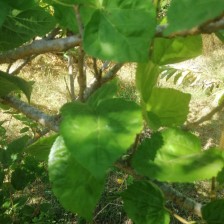
Variety: BlackAustralia